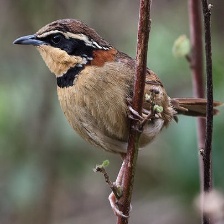
Species: COLLARED CRESCENTCHEST
Scientific name: MELANOPAREIA TORQUATA